HaMagen (defense organization)

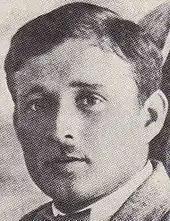
Yosef Lishansky

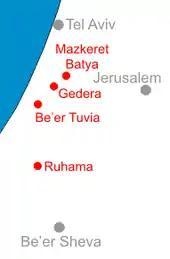
Villages guarded by HaMagen

HaMagen ("lit." The Shield), was a Jewish defense organization in Ottoman Palestine, founded by Yosef Lishansky in summer 1915. It guarded villages in the northern Negev and disbanded in summer 1917, following Lishansky's departure to Nili.